Agricultural show

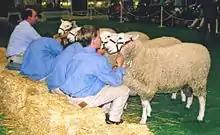
Border Leicesters lined up for the judge

A livestock show is an event where livestock are exhibited and judged on certain phenotypical breed traits as specified by their respective breed standard. Species of livestock that may be shown include pigs, cattle, sheep, goats, horses, rabbits, llamas, and alpacas. Poultry such as chickens, geese, ducks, turkeys, and pigeons are also shown competitively. There are also competitive shows for dogs, sheepdogs, and cats.